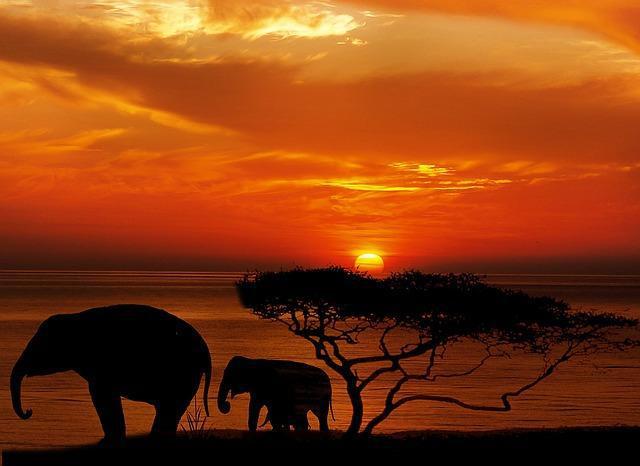
elephant